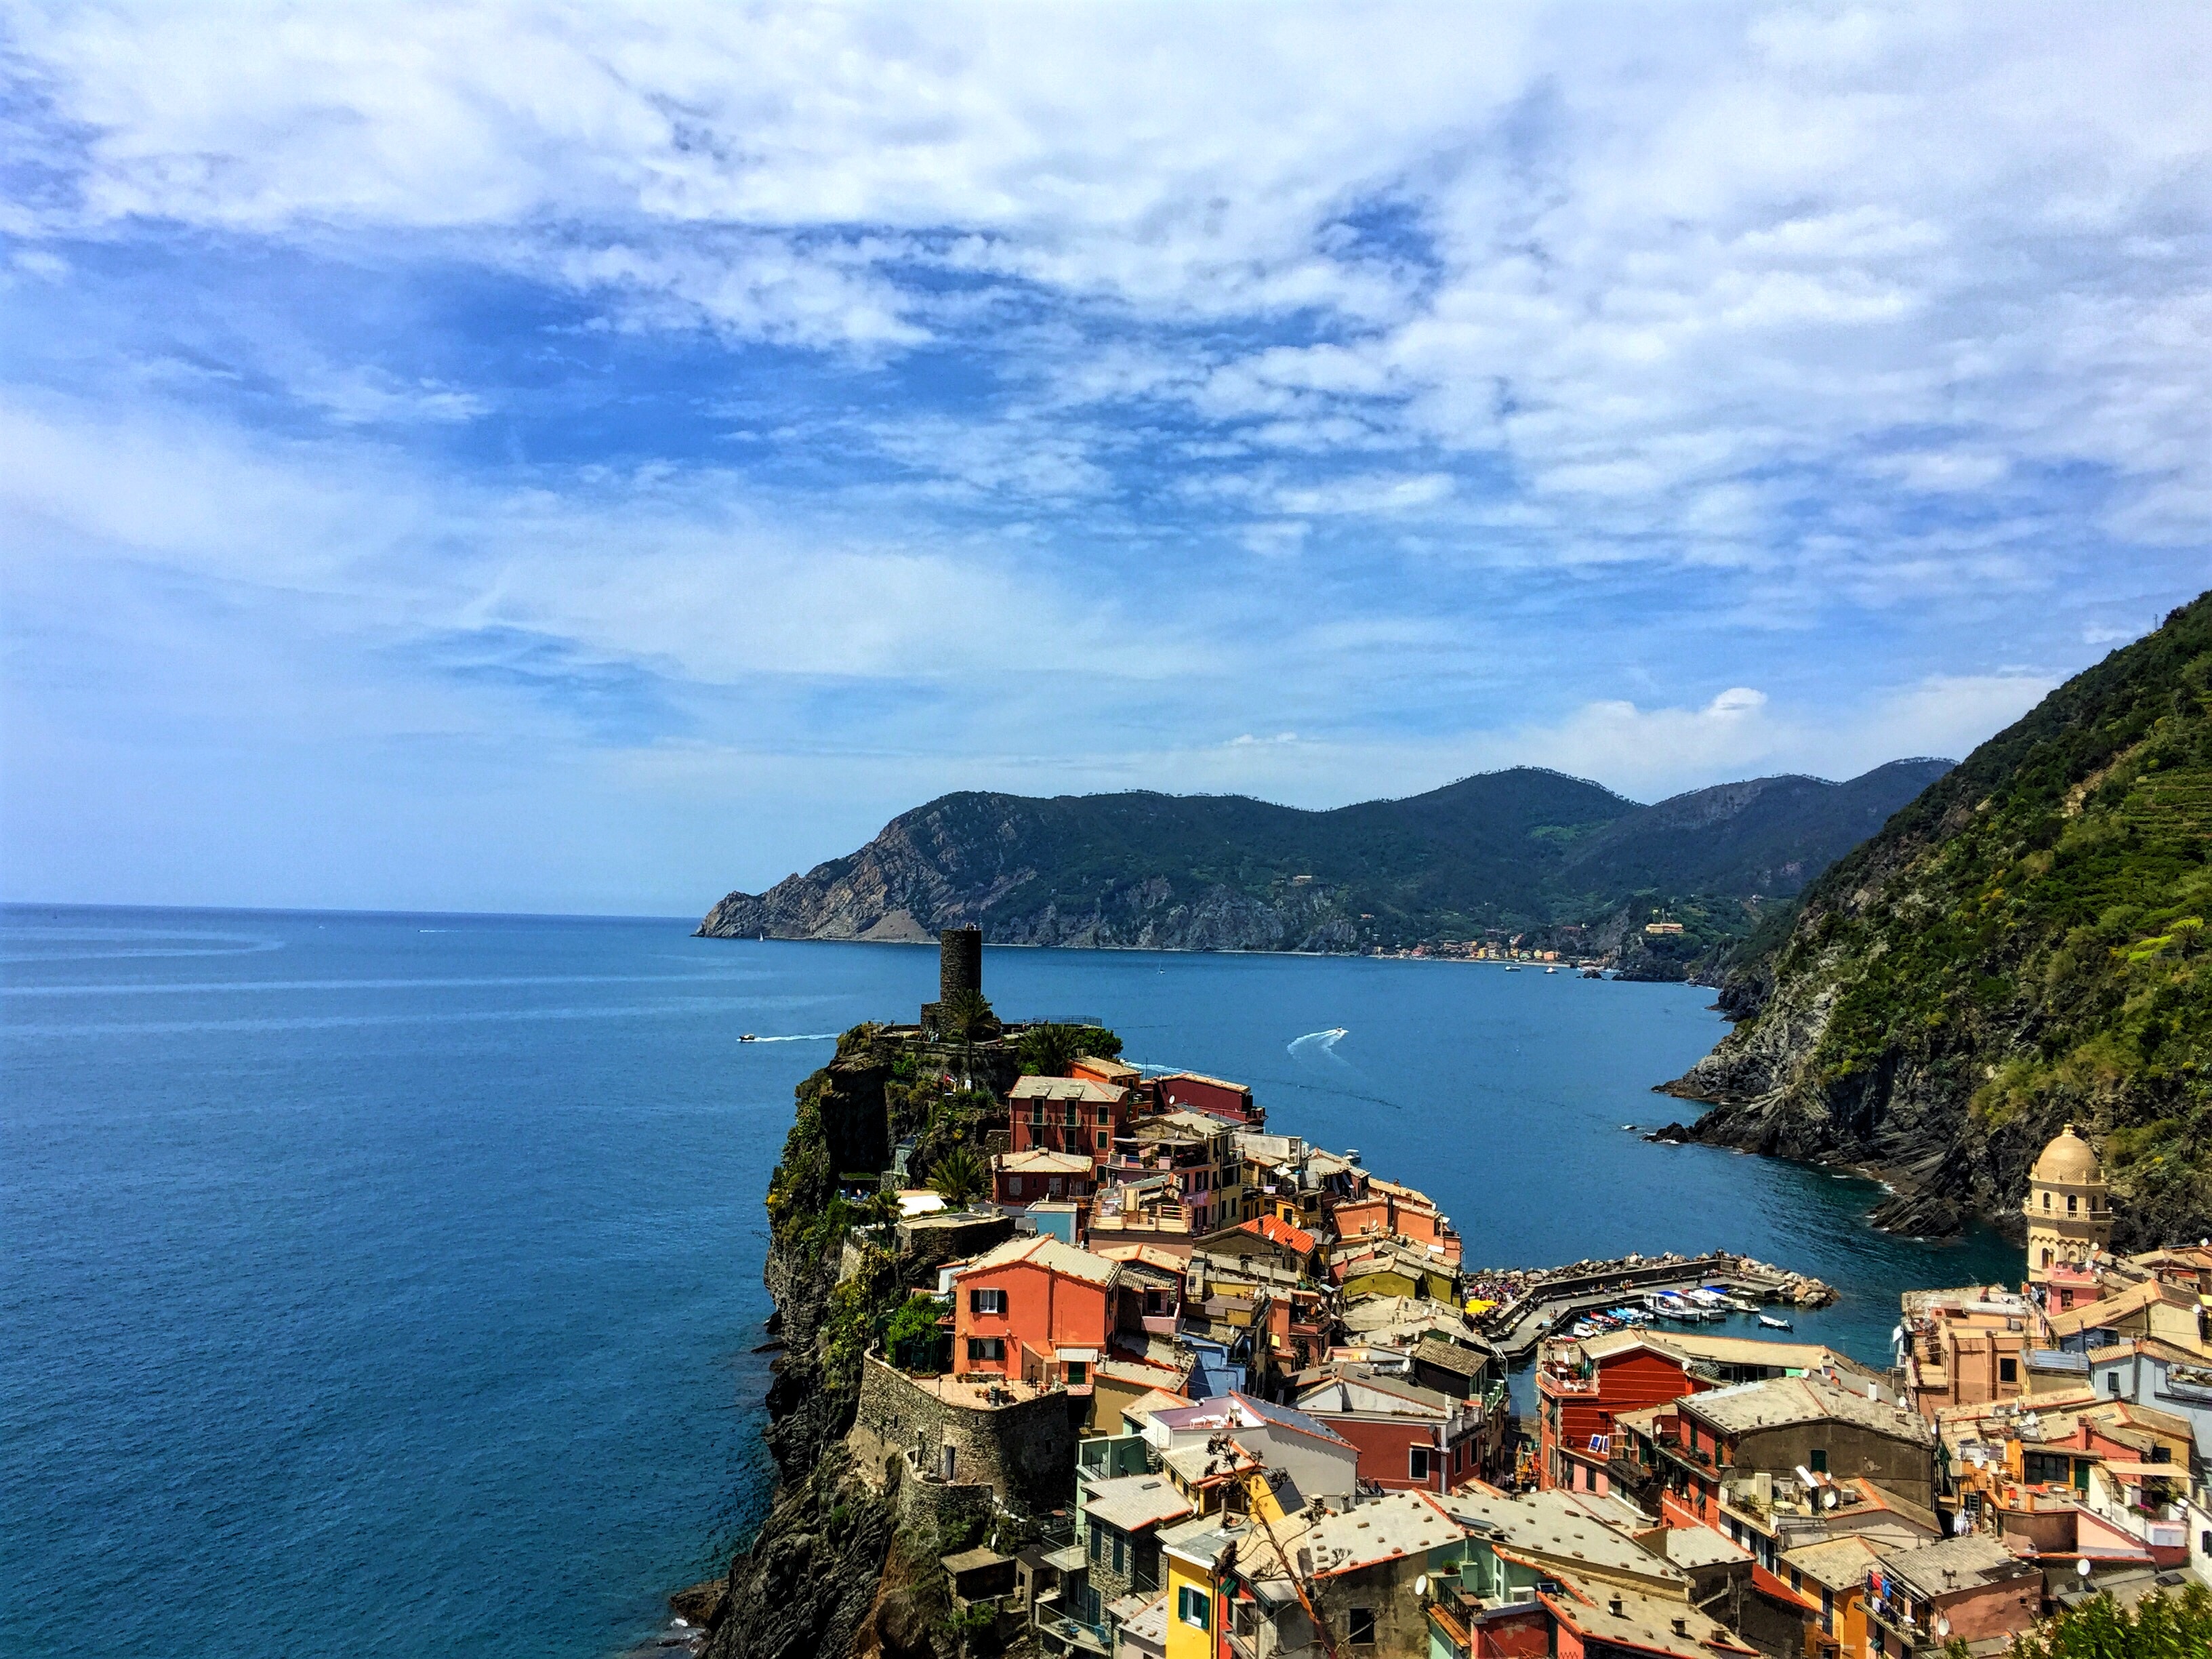
beach, landscape, sea, coast, ocean, horizon, shore, vacation, cliff, cove, bay, fjord, terrain, body of water, cape, landform, geographical feature